Brookley Air Force Base

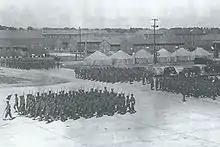
World War II scene at Brookley Army Air Field

During World War II, Brookley Army Air Field became the major Army Air Forces supply base for the Air Materiel Command in the southeastern United States and the Caribbean.